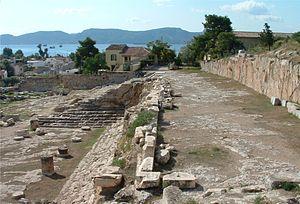
Le sanctuaire d'Éleusis ou sanctuaire des Grandes Déesses est le lieu d'initiation des citoyens d'Athènes et d'autres cités grecques aux rites des mystères d'Éleusis.
Dans la religion grecque antique, les Mystères d’Éleusis faisaient partie d'un culte à mystères, de nature ésotérique, effectué dans le temple de Déméter à Éleusis. Au cours de leur évolution, les mystères d'Éleusis se sont ouverts d'abord à tous les Grecs, puis à tout homme ou femme, libre ou esclave, parlant grec. L'initiation comportait plusieurs degrés. Ces mystères étaient traditionnellement consacrés non seulement à Déméter et à sa fille Perséphone, mais aussi à Hadès, c'est-à-dire aux divinités de la terre et des morts, ainsi qu'à Dionysos sous son nom favori d'Iacchos auquel il a été assimilé ; Dionysos était en effet intimement mêlé à la vie de la terre et de la végétation, et dans les rituels des Anthestéries et les fêtes des Halôa en Attique, il était associé aux divinités proprement chtoniennes. Les mystères d'Éleusis représentent une des formes les plus élevées de la spiritualité grecque, et leur fortune a été considérable durant des siècles, dans l'ensemble du monde antique.